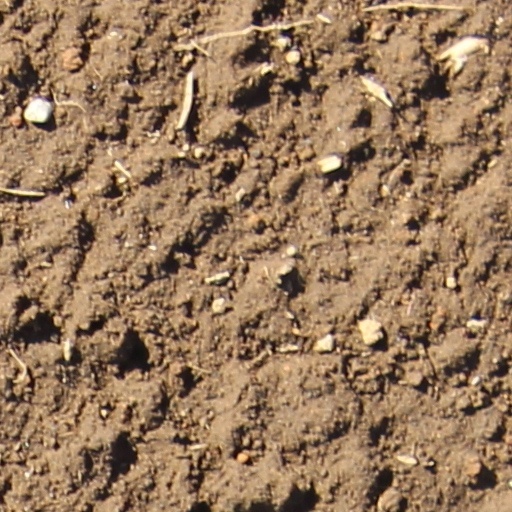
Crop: wheat